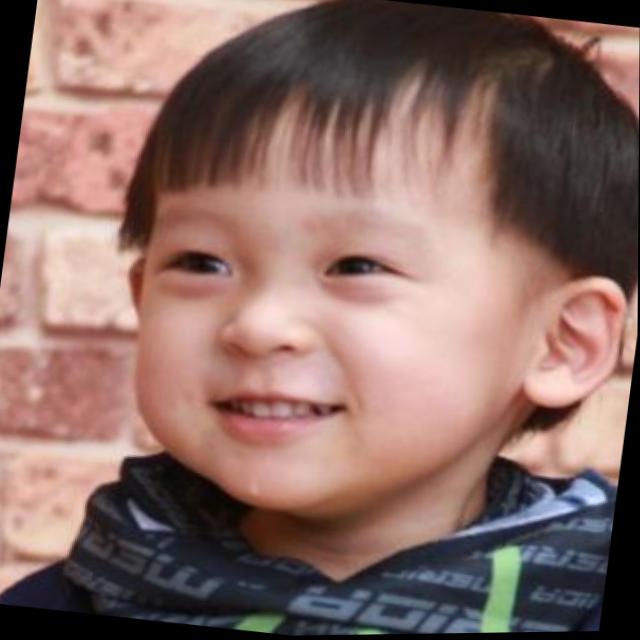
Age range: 0-12